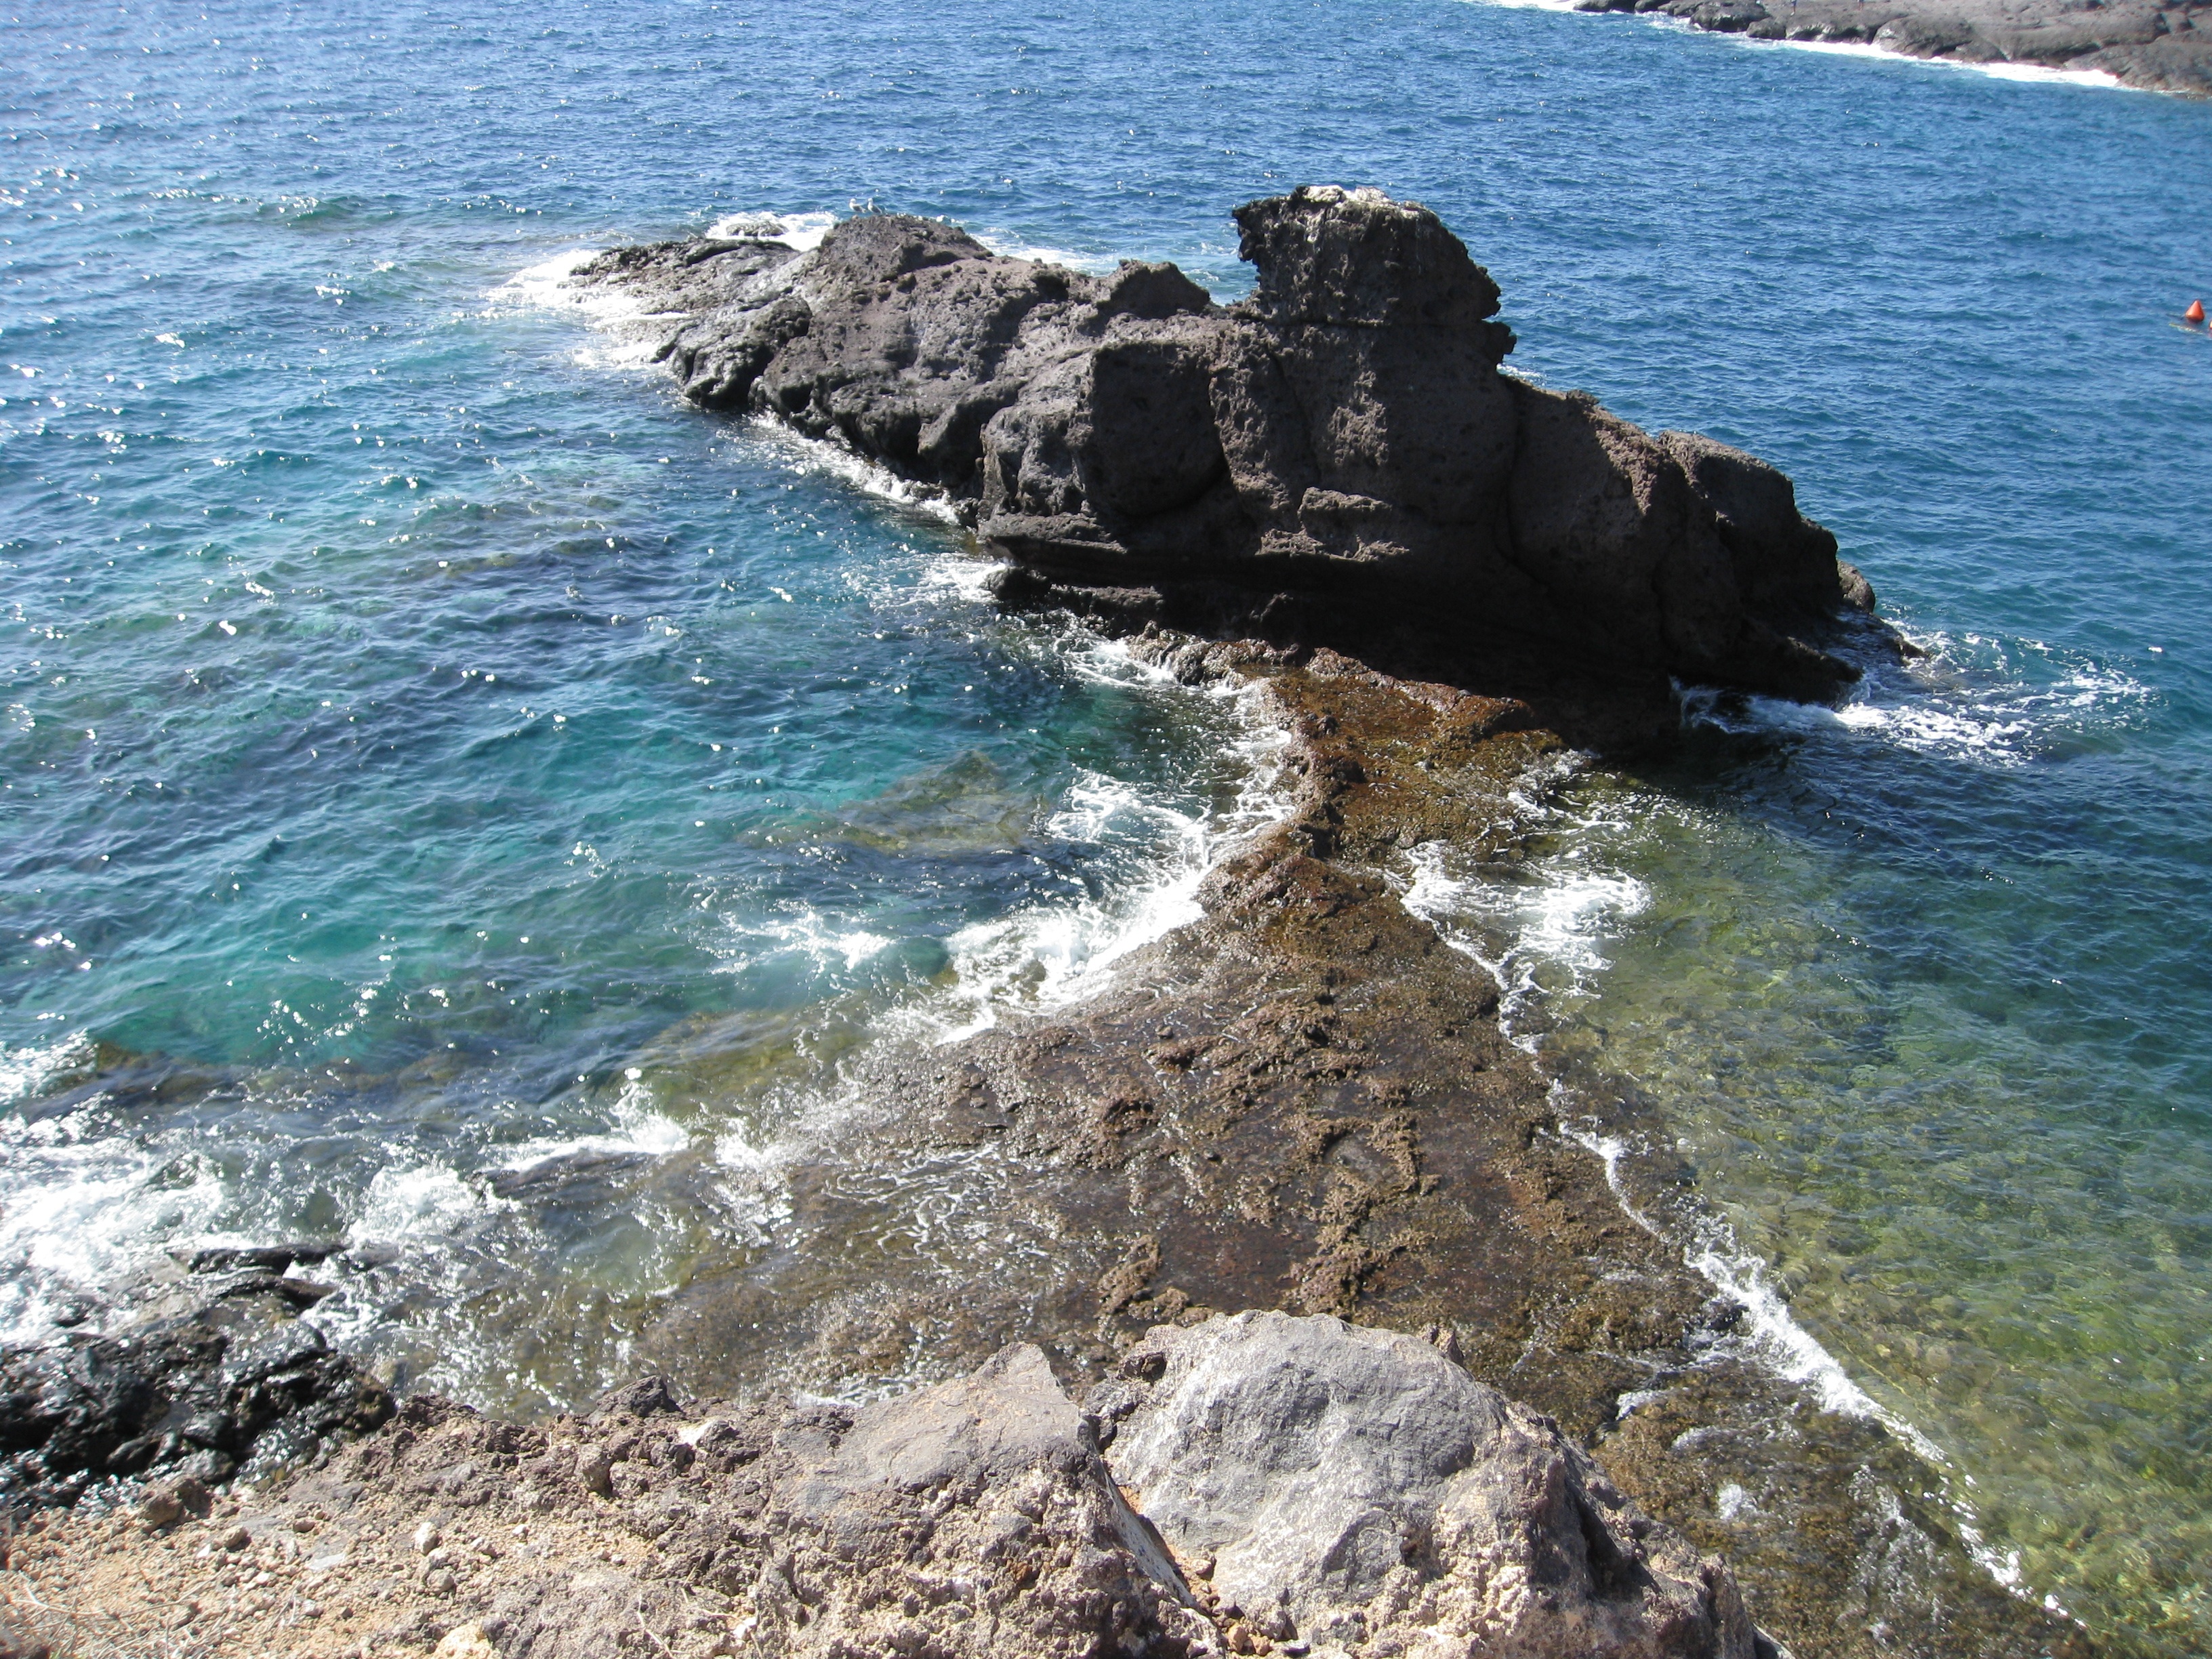
beach, landscape, sea, coast, water, nature, rock, ocean, shore, wave, vacation, cliff, cove, bay, blue, stack, terrain, rocks, wallpaper, tenerife, islands, cape, islet, canary, canaries, wind wave